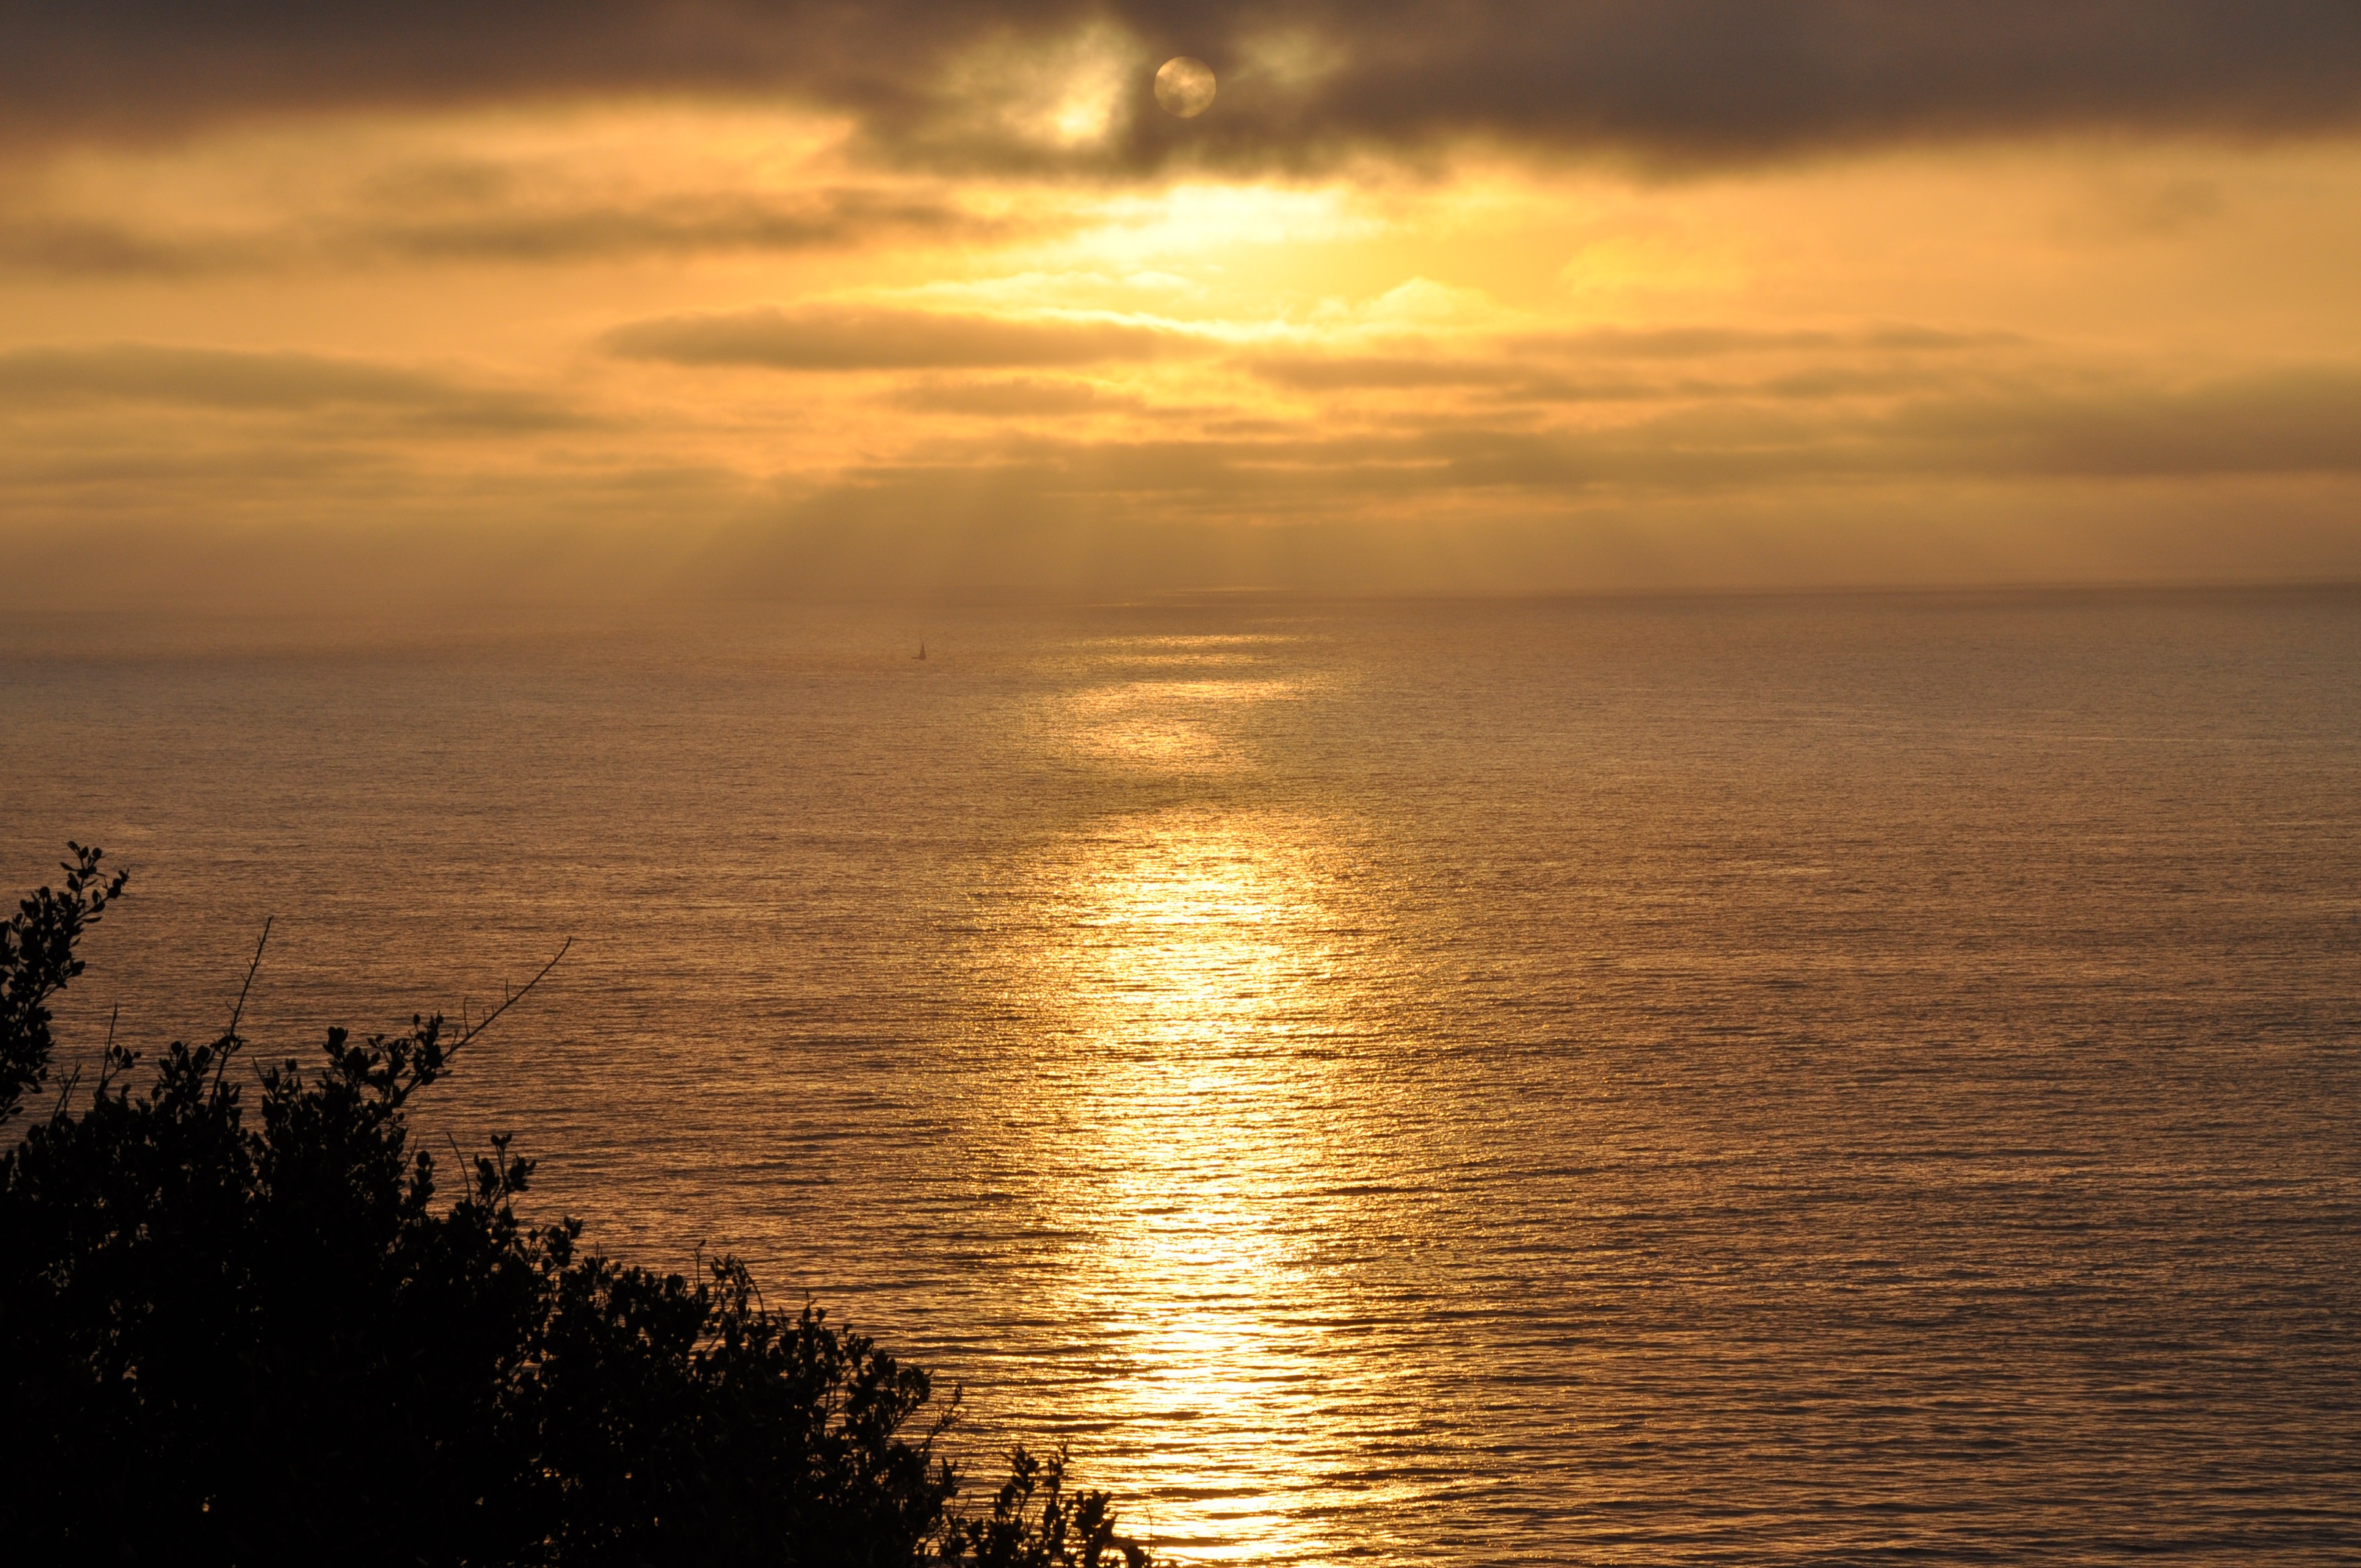
landscape, sea, coast, water, nature, ocean, horizon, cloud, sky, sun, sunrise, sunset, boat, sunlight, morning, wave, dawn, ship, summer, vacation, travel, dusk, evening, reflection, vessel, sailing, yacht, seascape, holiday, freedom, tourism, sailboat, sail boat, nautical, luxury, sail, afterglow